Luke Mountain Historic District

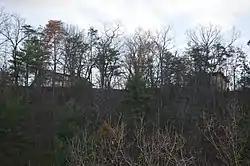
Distant view from U.S. Route 60 to the north

Luke Mountain Historic District is a national historic district located near Covington, Alleghany County, Virginia. The district encompasses 12 contributing buildings, 4 contributing sites, 6 contributing structures, and 1 contributing object on Luke Mountain overlooking the city of Covington. It includes three high style dwellings all built for members of the Luke family, the earliest of which was built in 1919. Other contributing resources include the former farm manager's house; agricultural barns, shelters, greenhouses, and storage buildings; and domestic structures such as swimming pools and garages. Other landscape features include a winding entrance drive, a pair of gateposts, stone-lined drainage ditches, a concrete bridge/culvert over Lindsay Glen Run, a reservoir and private water system, terraced fields,